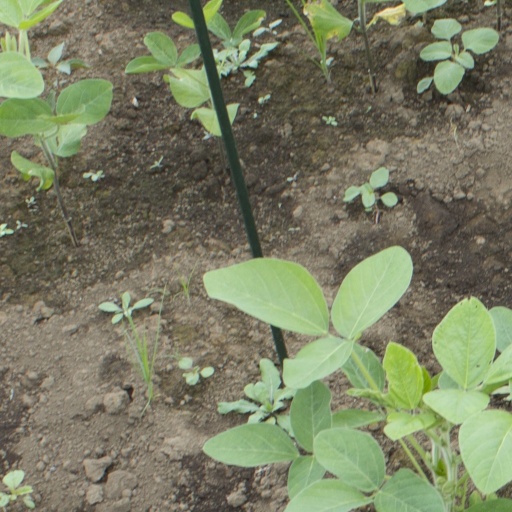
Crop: soybean